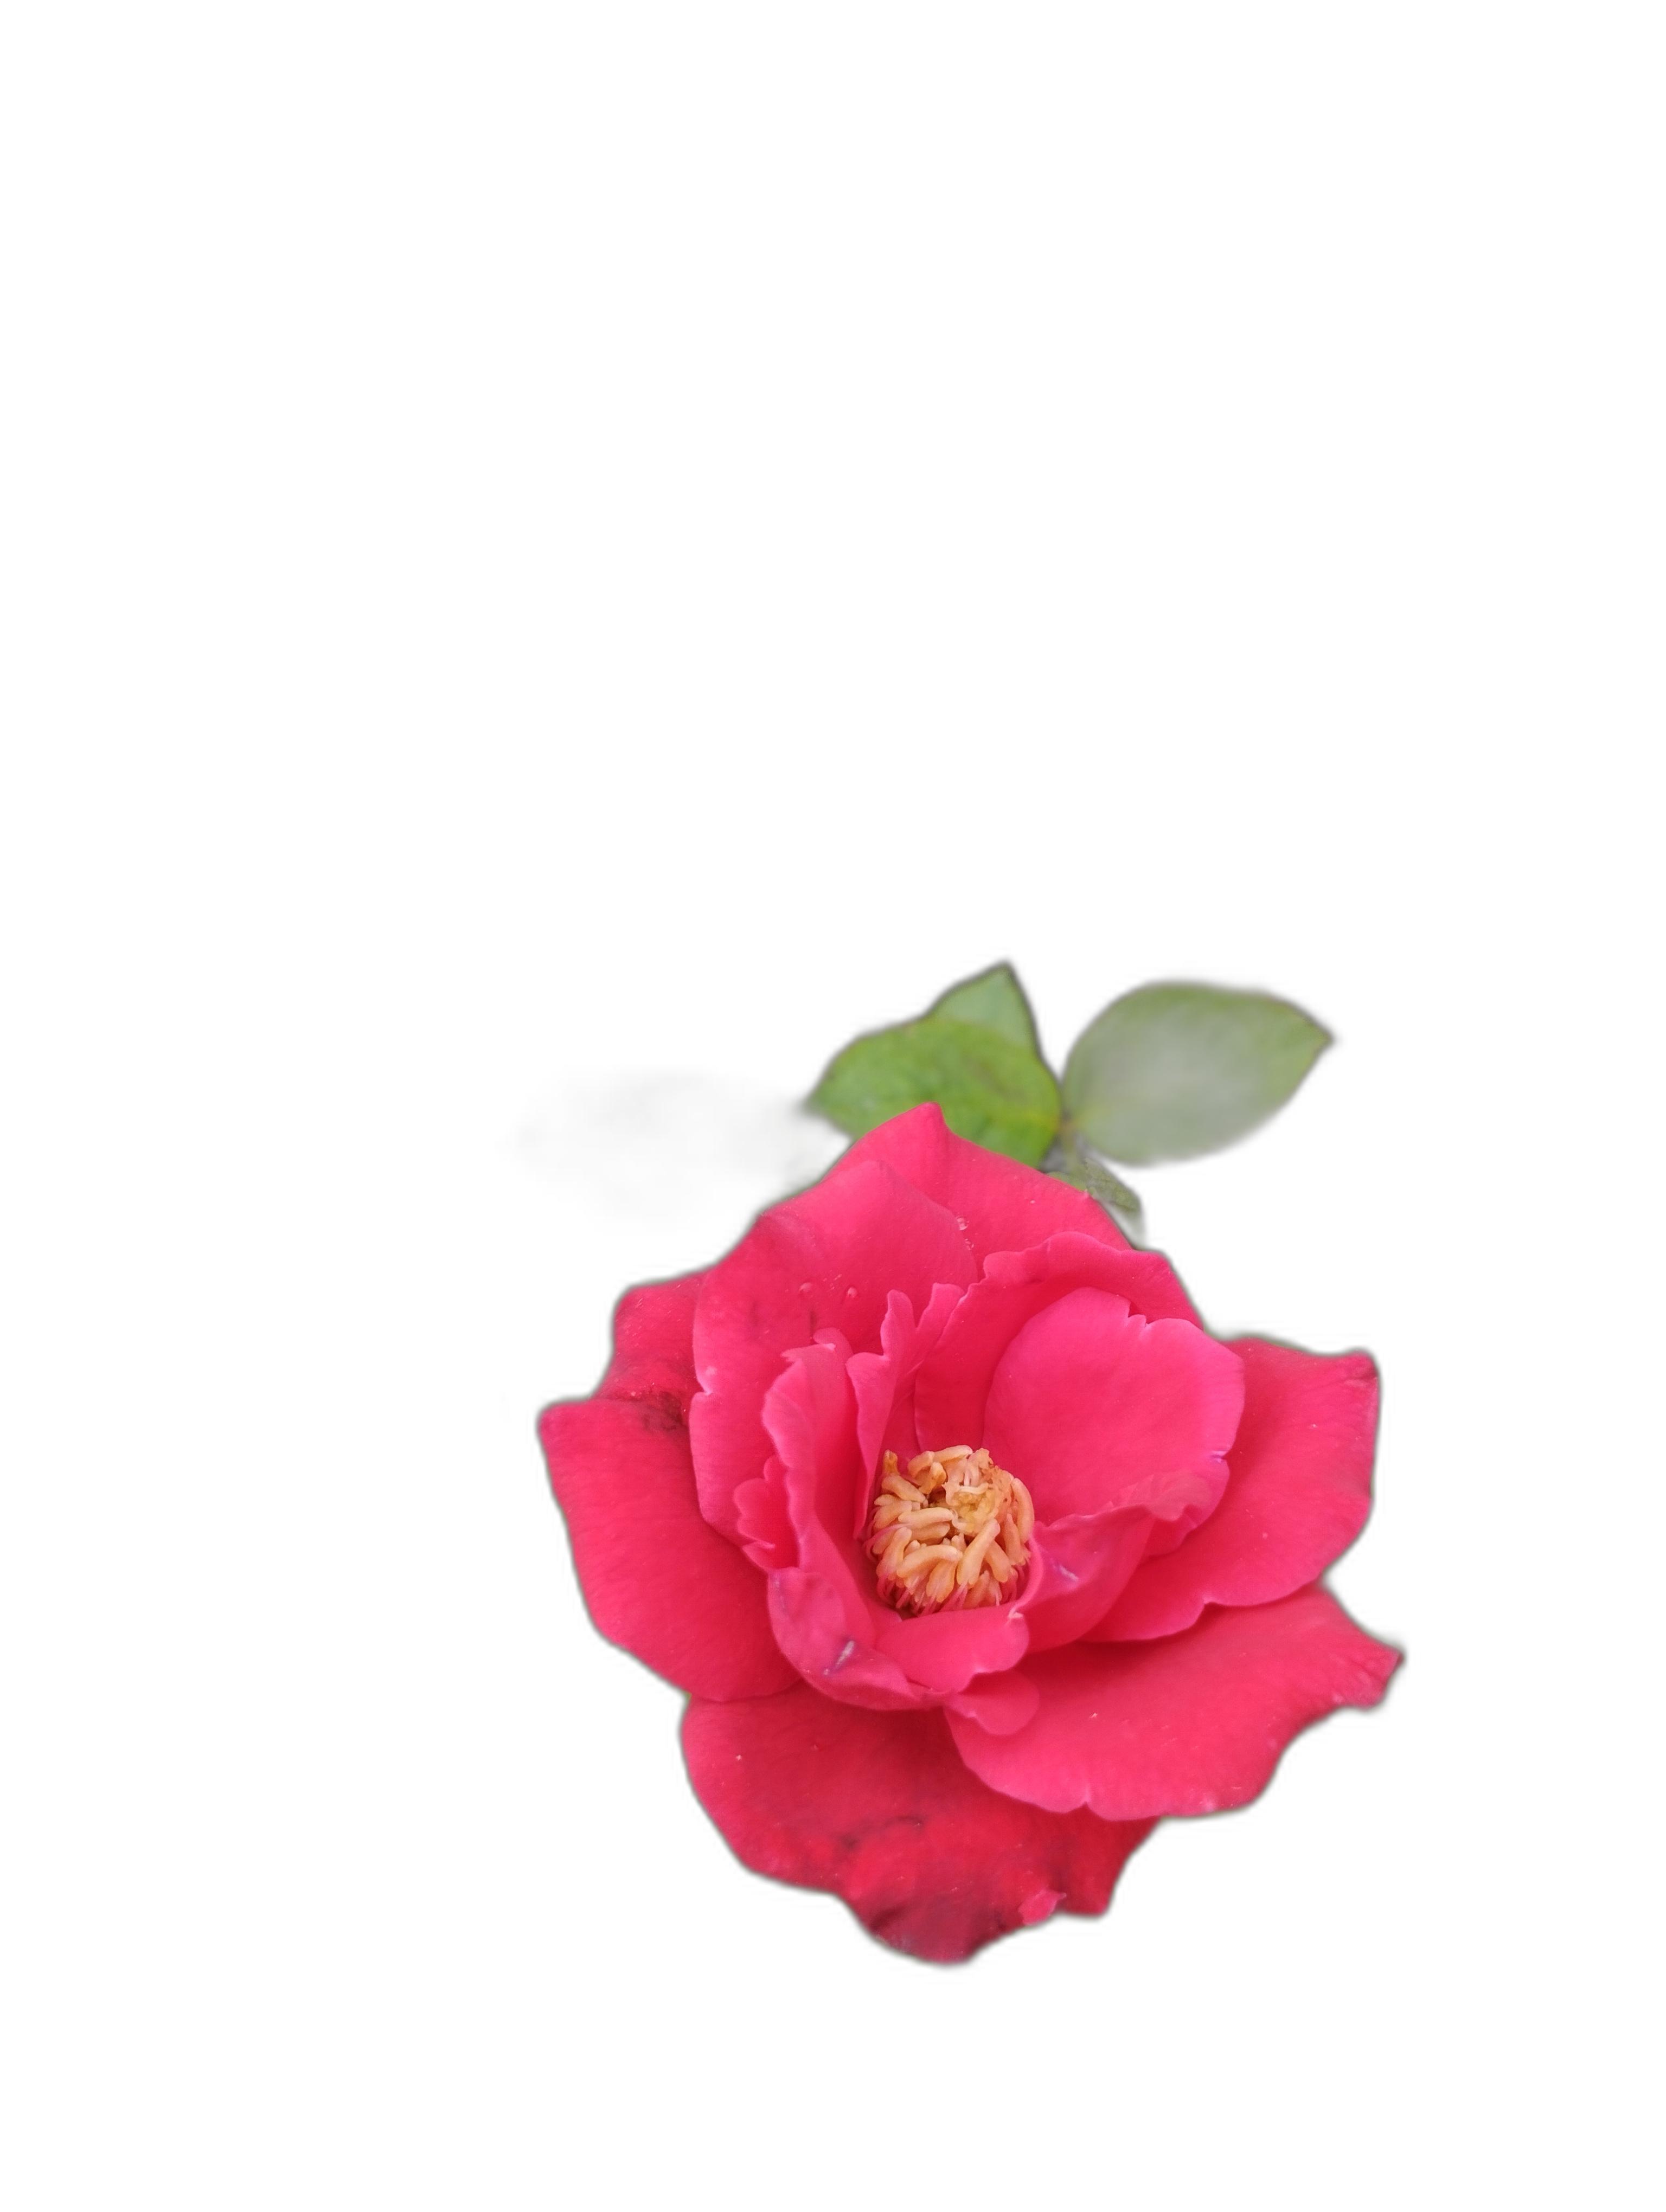
Label: Rose